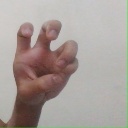
अक्षर: छ